Paris Commune

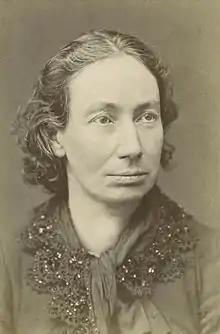
Louise Michel, anarchist and famed "Red Virgin of Montmartre", became an important part of the legend of the Commune.

At 5:00 in the afternoon, the National Guard had captured another important prisoner: General Jacques Leon Clément-Thomas. An ardent republican and fierce disciplinarian, he had helped suppress the armed uprising of June 1848 against the Second Republic. Because of his republican beliefs, he had been arrested by Napoleon III and exiled, and had only returned to France after the downfall of the Empire. He was particularly hated by the national guardsmen of Montmartre and Belleville because of the severe discipline he imposed during the siege of Paris. Earlier that day, dressed in civilian clothes, he had been trying to find out what was going on, when he was recognized by a soldier and arrested, and brought to the building at rue des Rosiers. At about 5:30 on 18 March, the angry crowd of national guardsmen and deserters from Lecomte's regiment at rue des Rosiers seized Clément-Thomas, beat him with rifle butts, pushed him into the garden, and shot him repeatedly. A few minutes later, they did the same to General Lecomte. Doctor Jean Casimir Félix Guyon, who examined the bodies shortly afterwards, found forty bullets in Clément-Thomas's body and nine in Lecomte's back. By late morning, the operation to recapture the cannons had failed, and crowds and barricades were appearing in all the working-class neighborhoods of Paris. General Vinoy ordered the army to pull back to the Seine, and Thiers began to organise a withdrawal to Versailles, where he could gather enough troops to take back Paris.